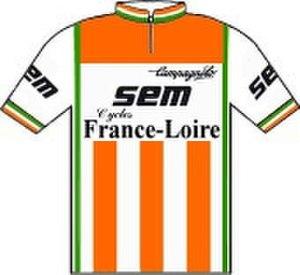
source